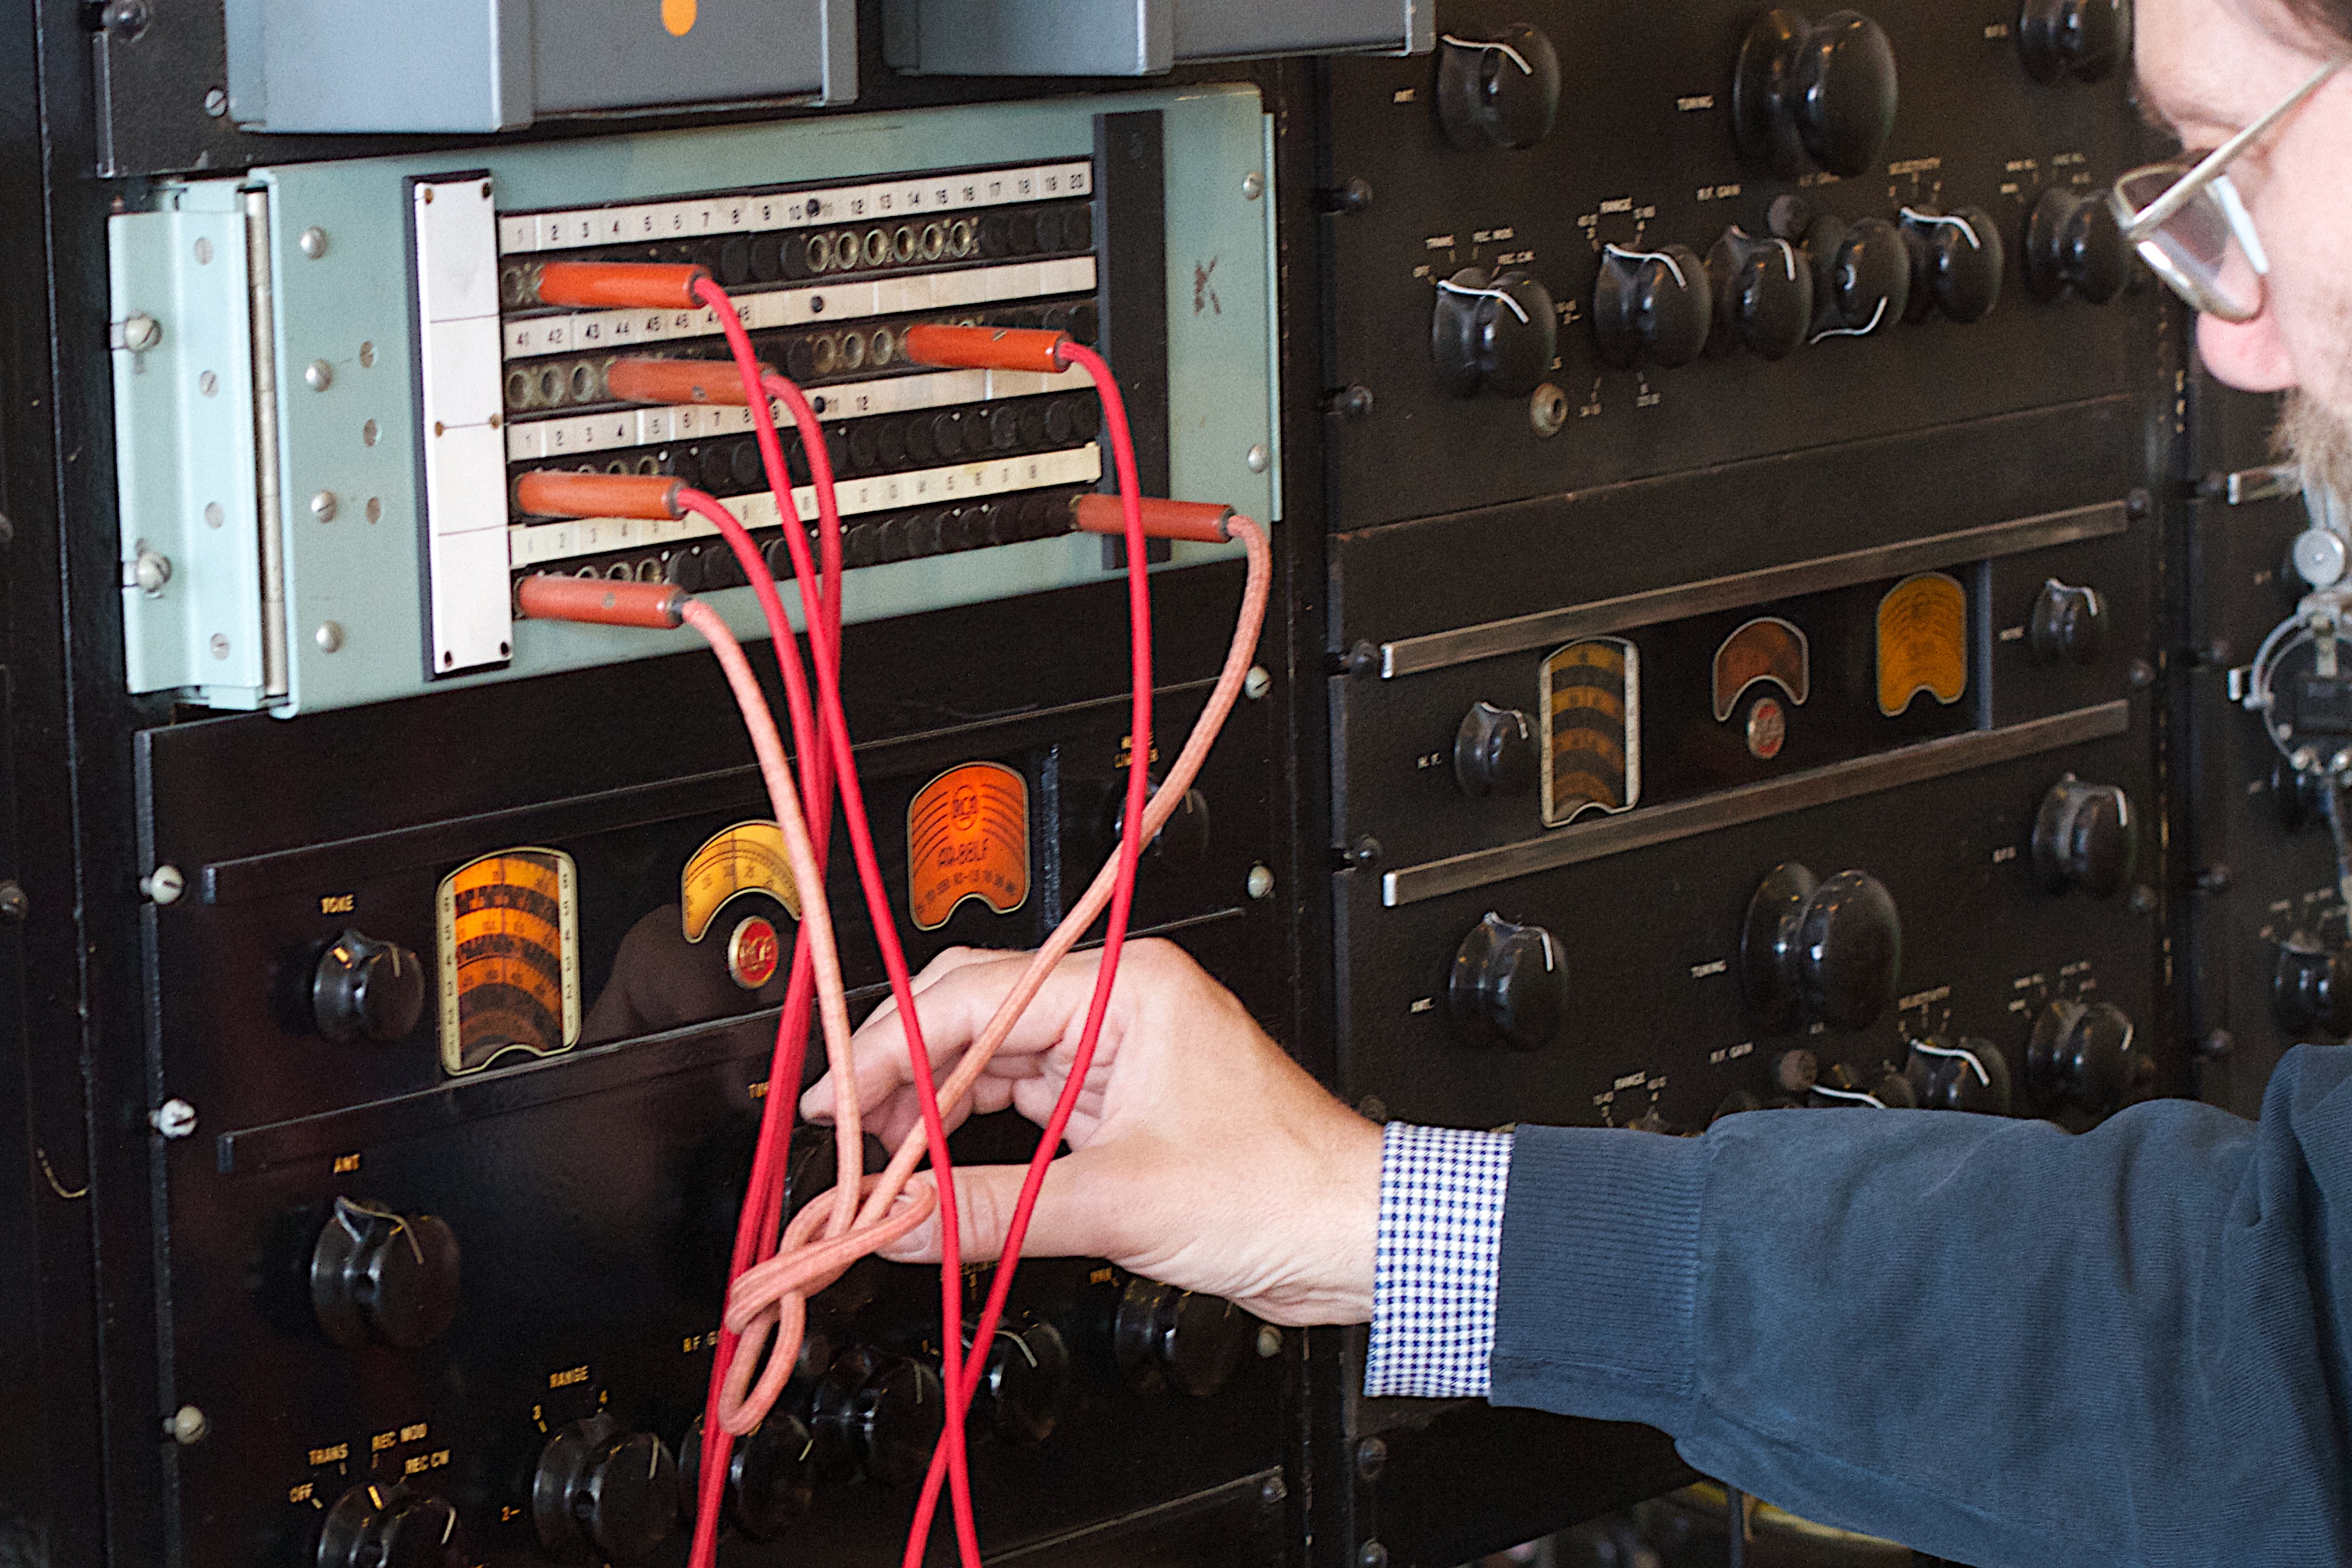
technology, tnmoc